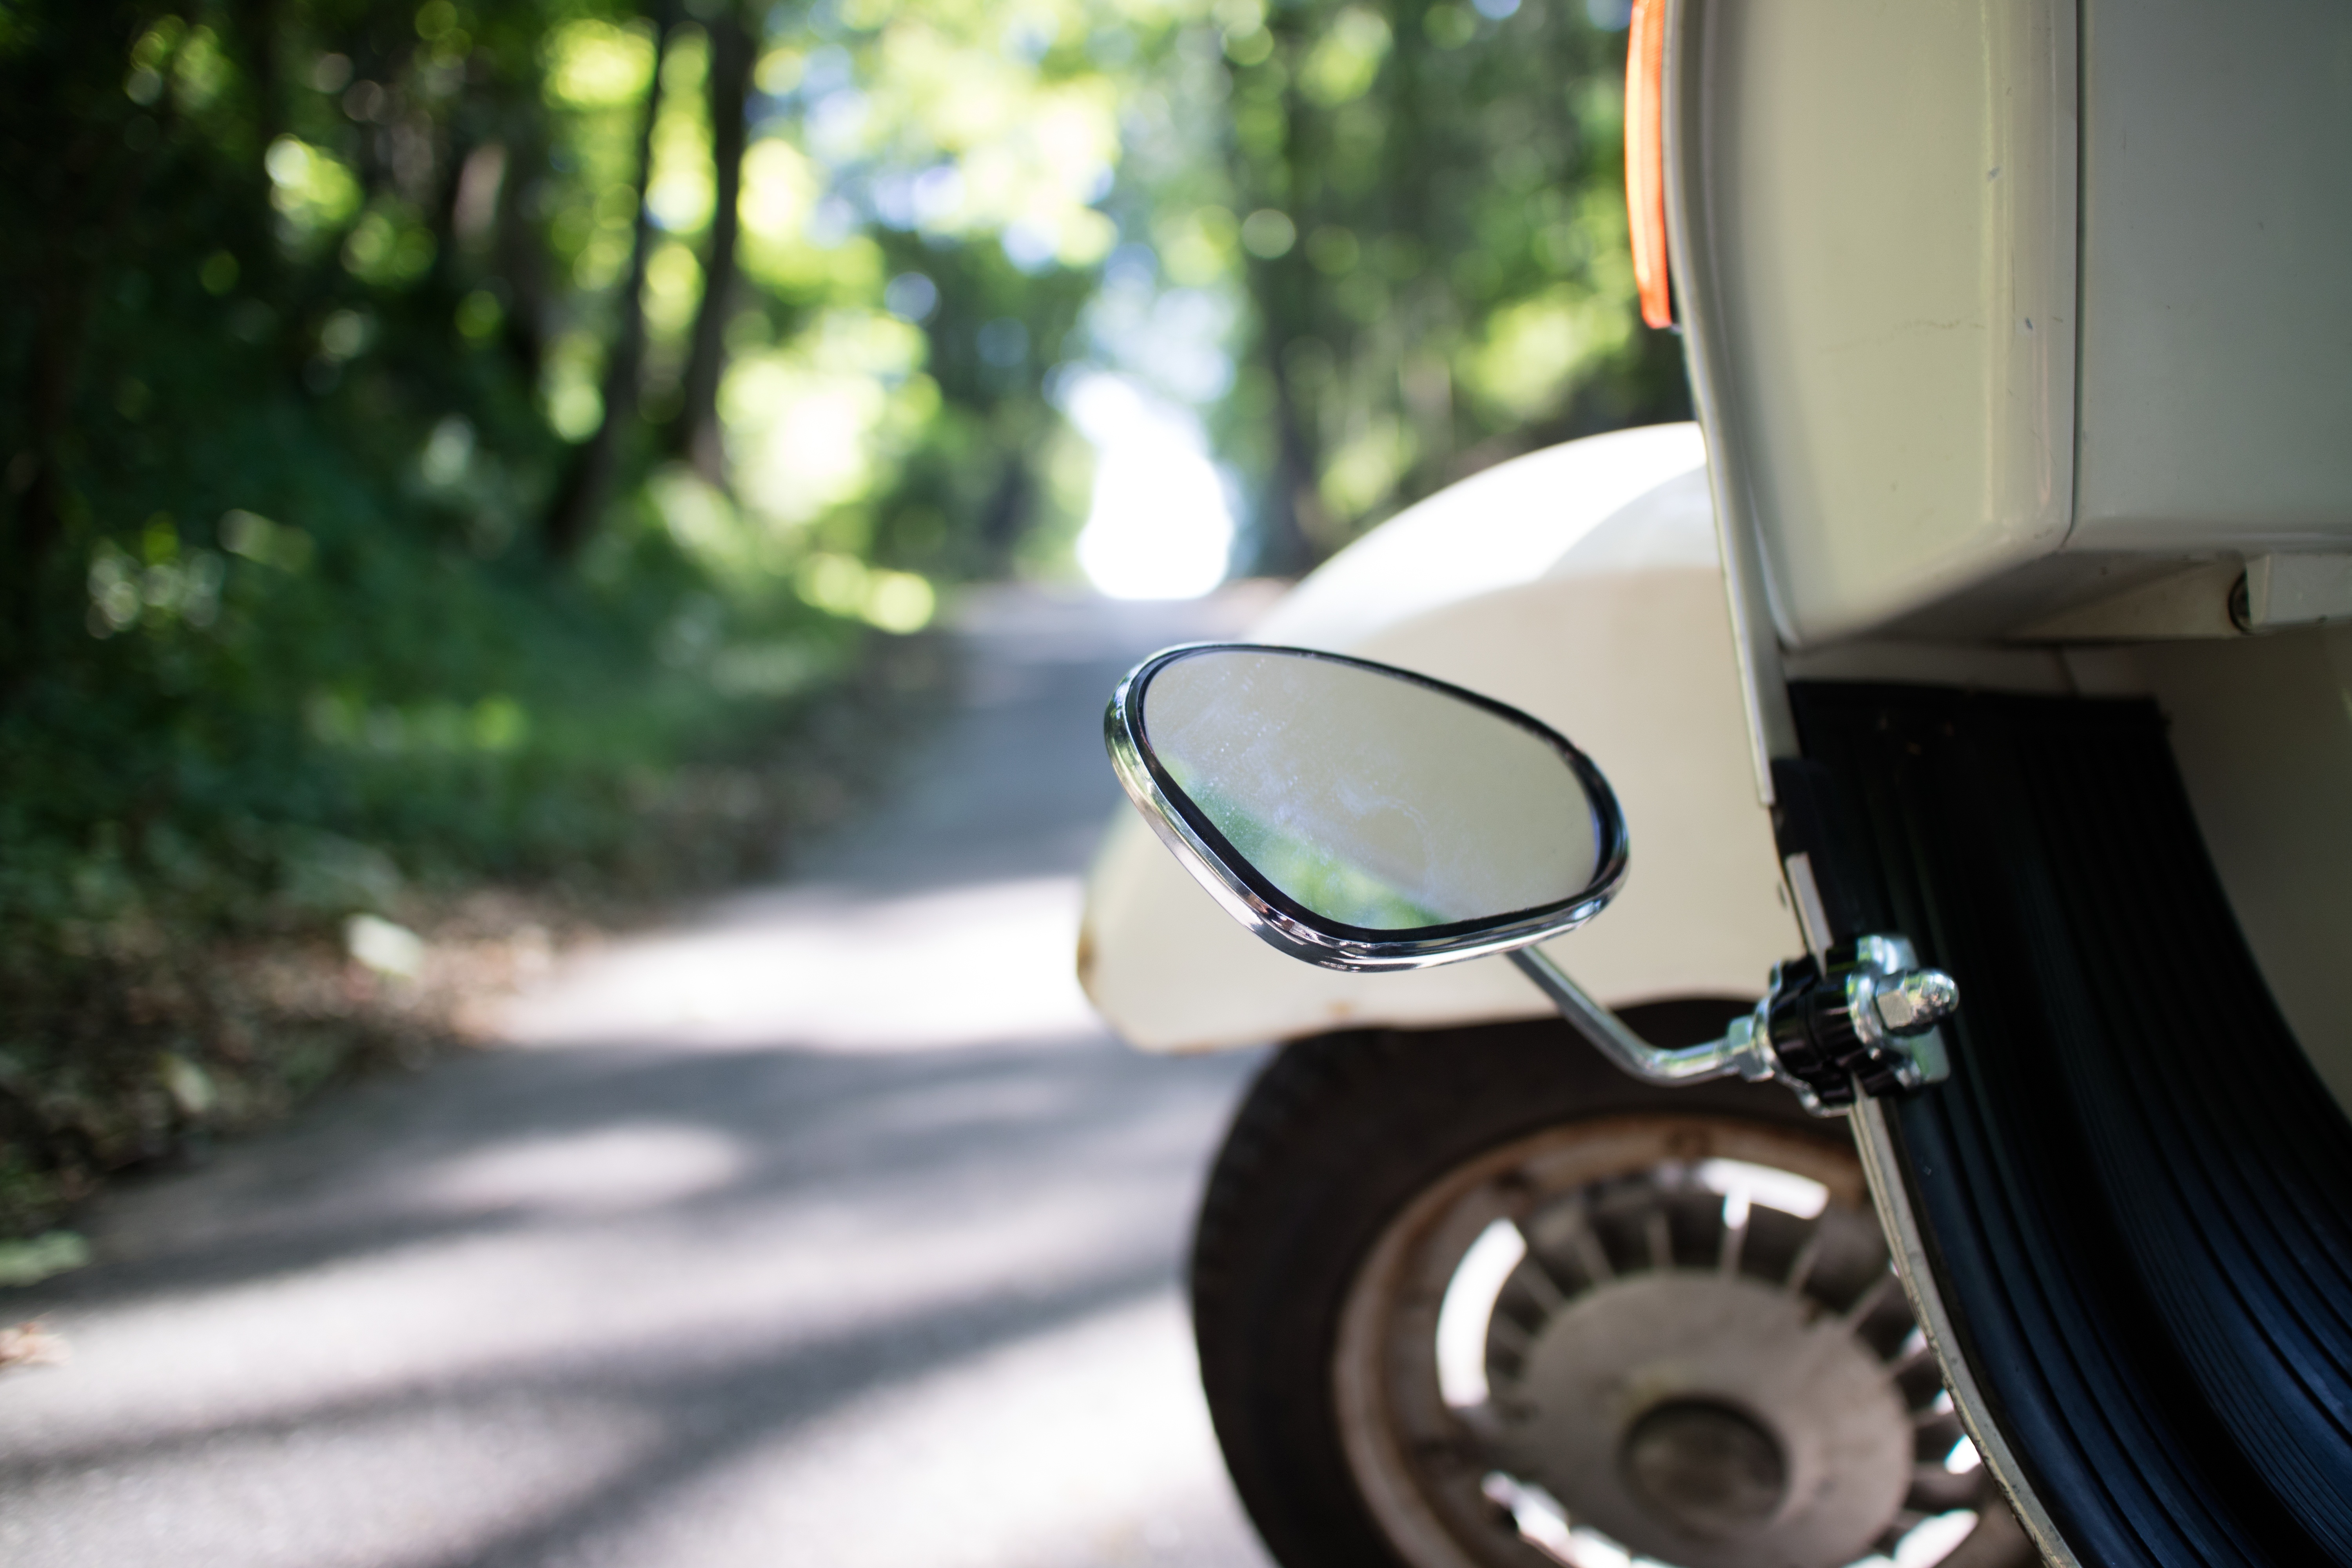
road, car, wheel, bicycle, vehicle, motorcycle, mirrors, vespa, mature, automobile make